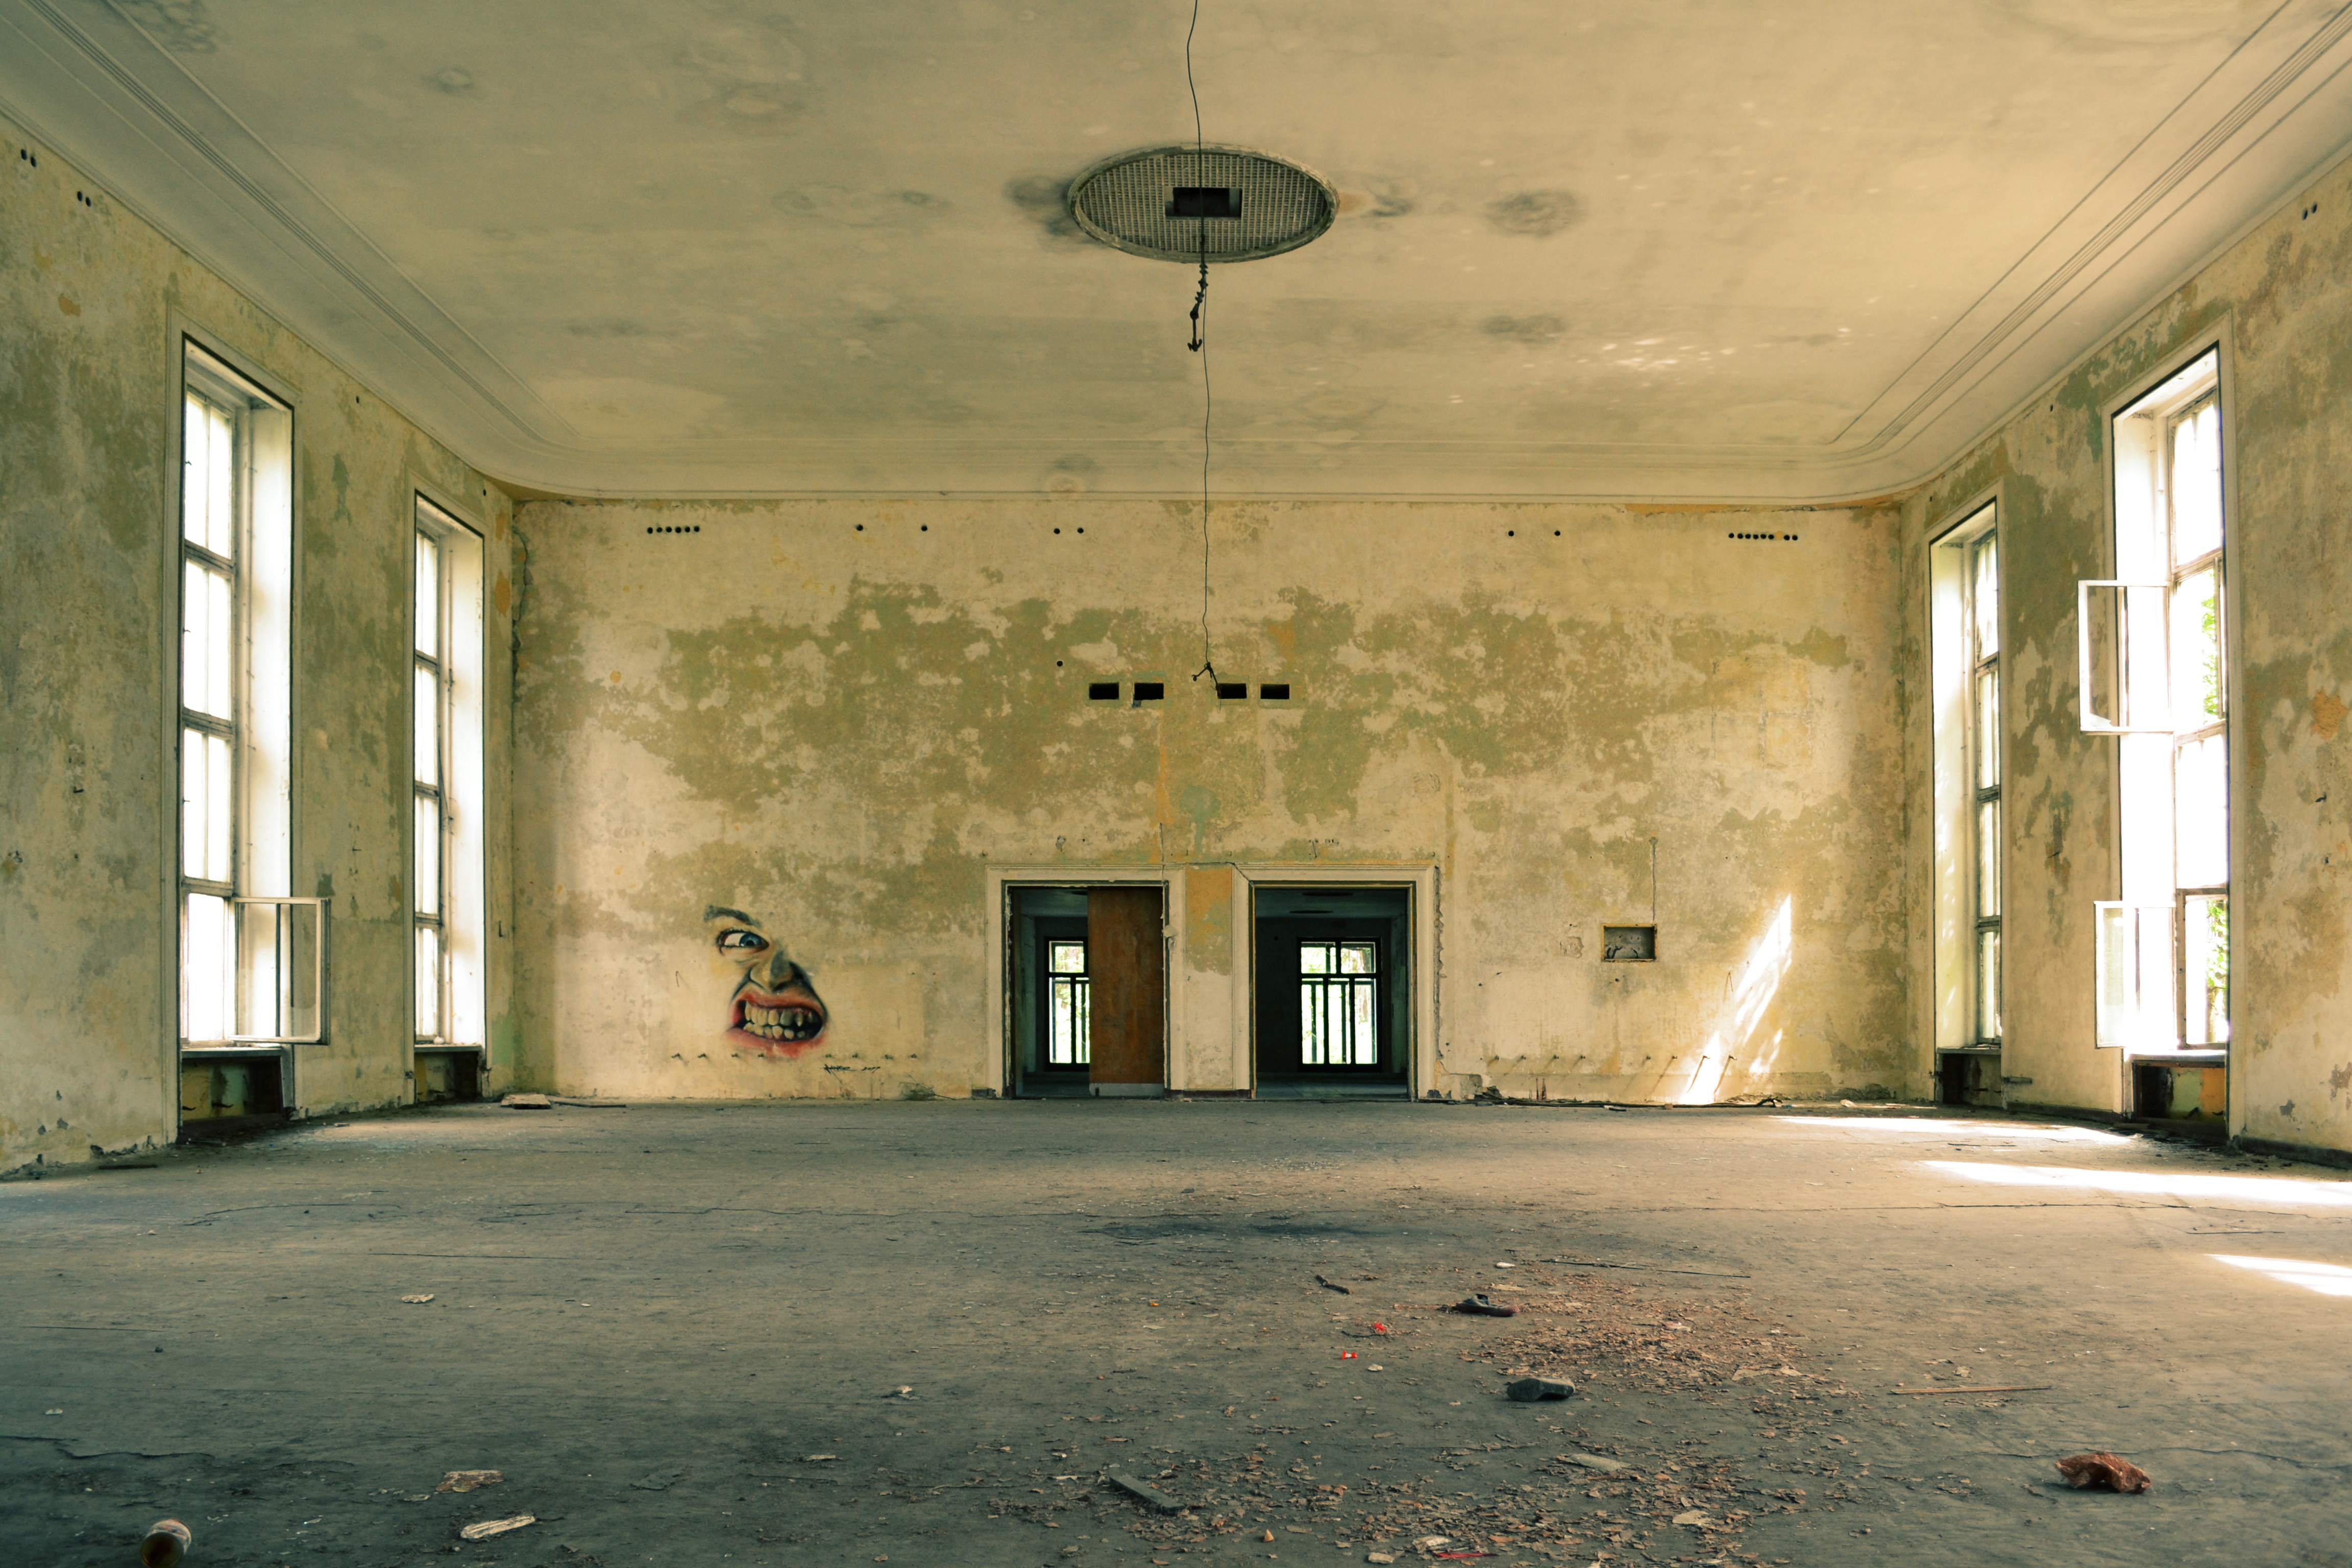
light, architecture, house, building, home, hall, interior design, tourist attraction, estate, urban area